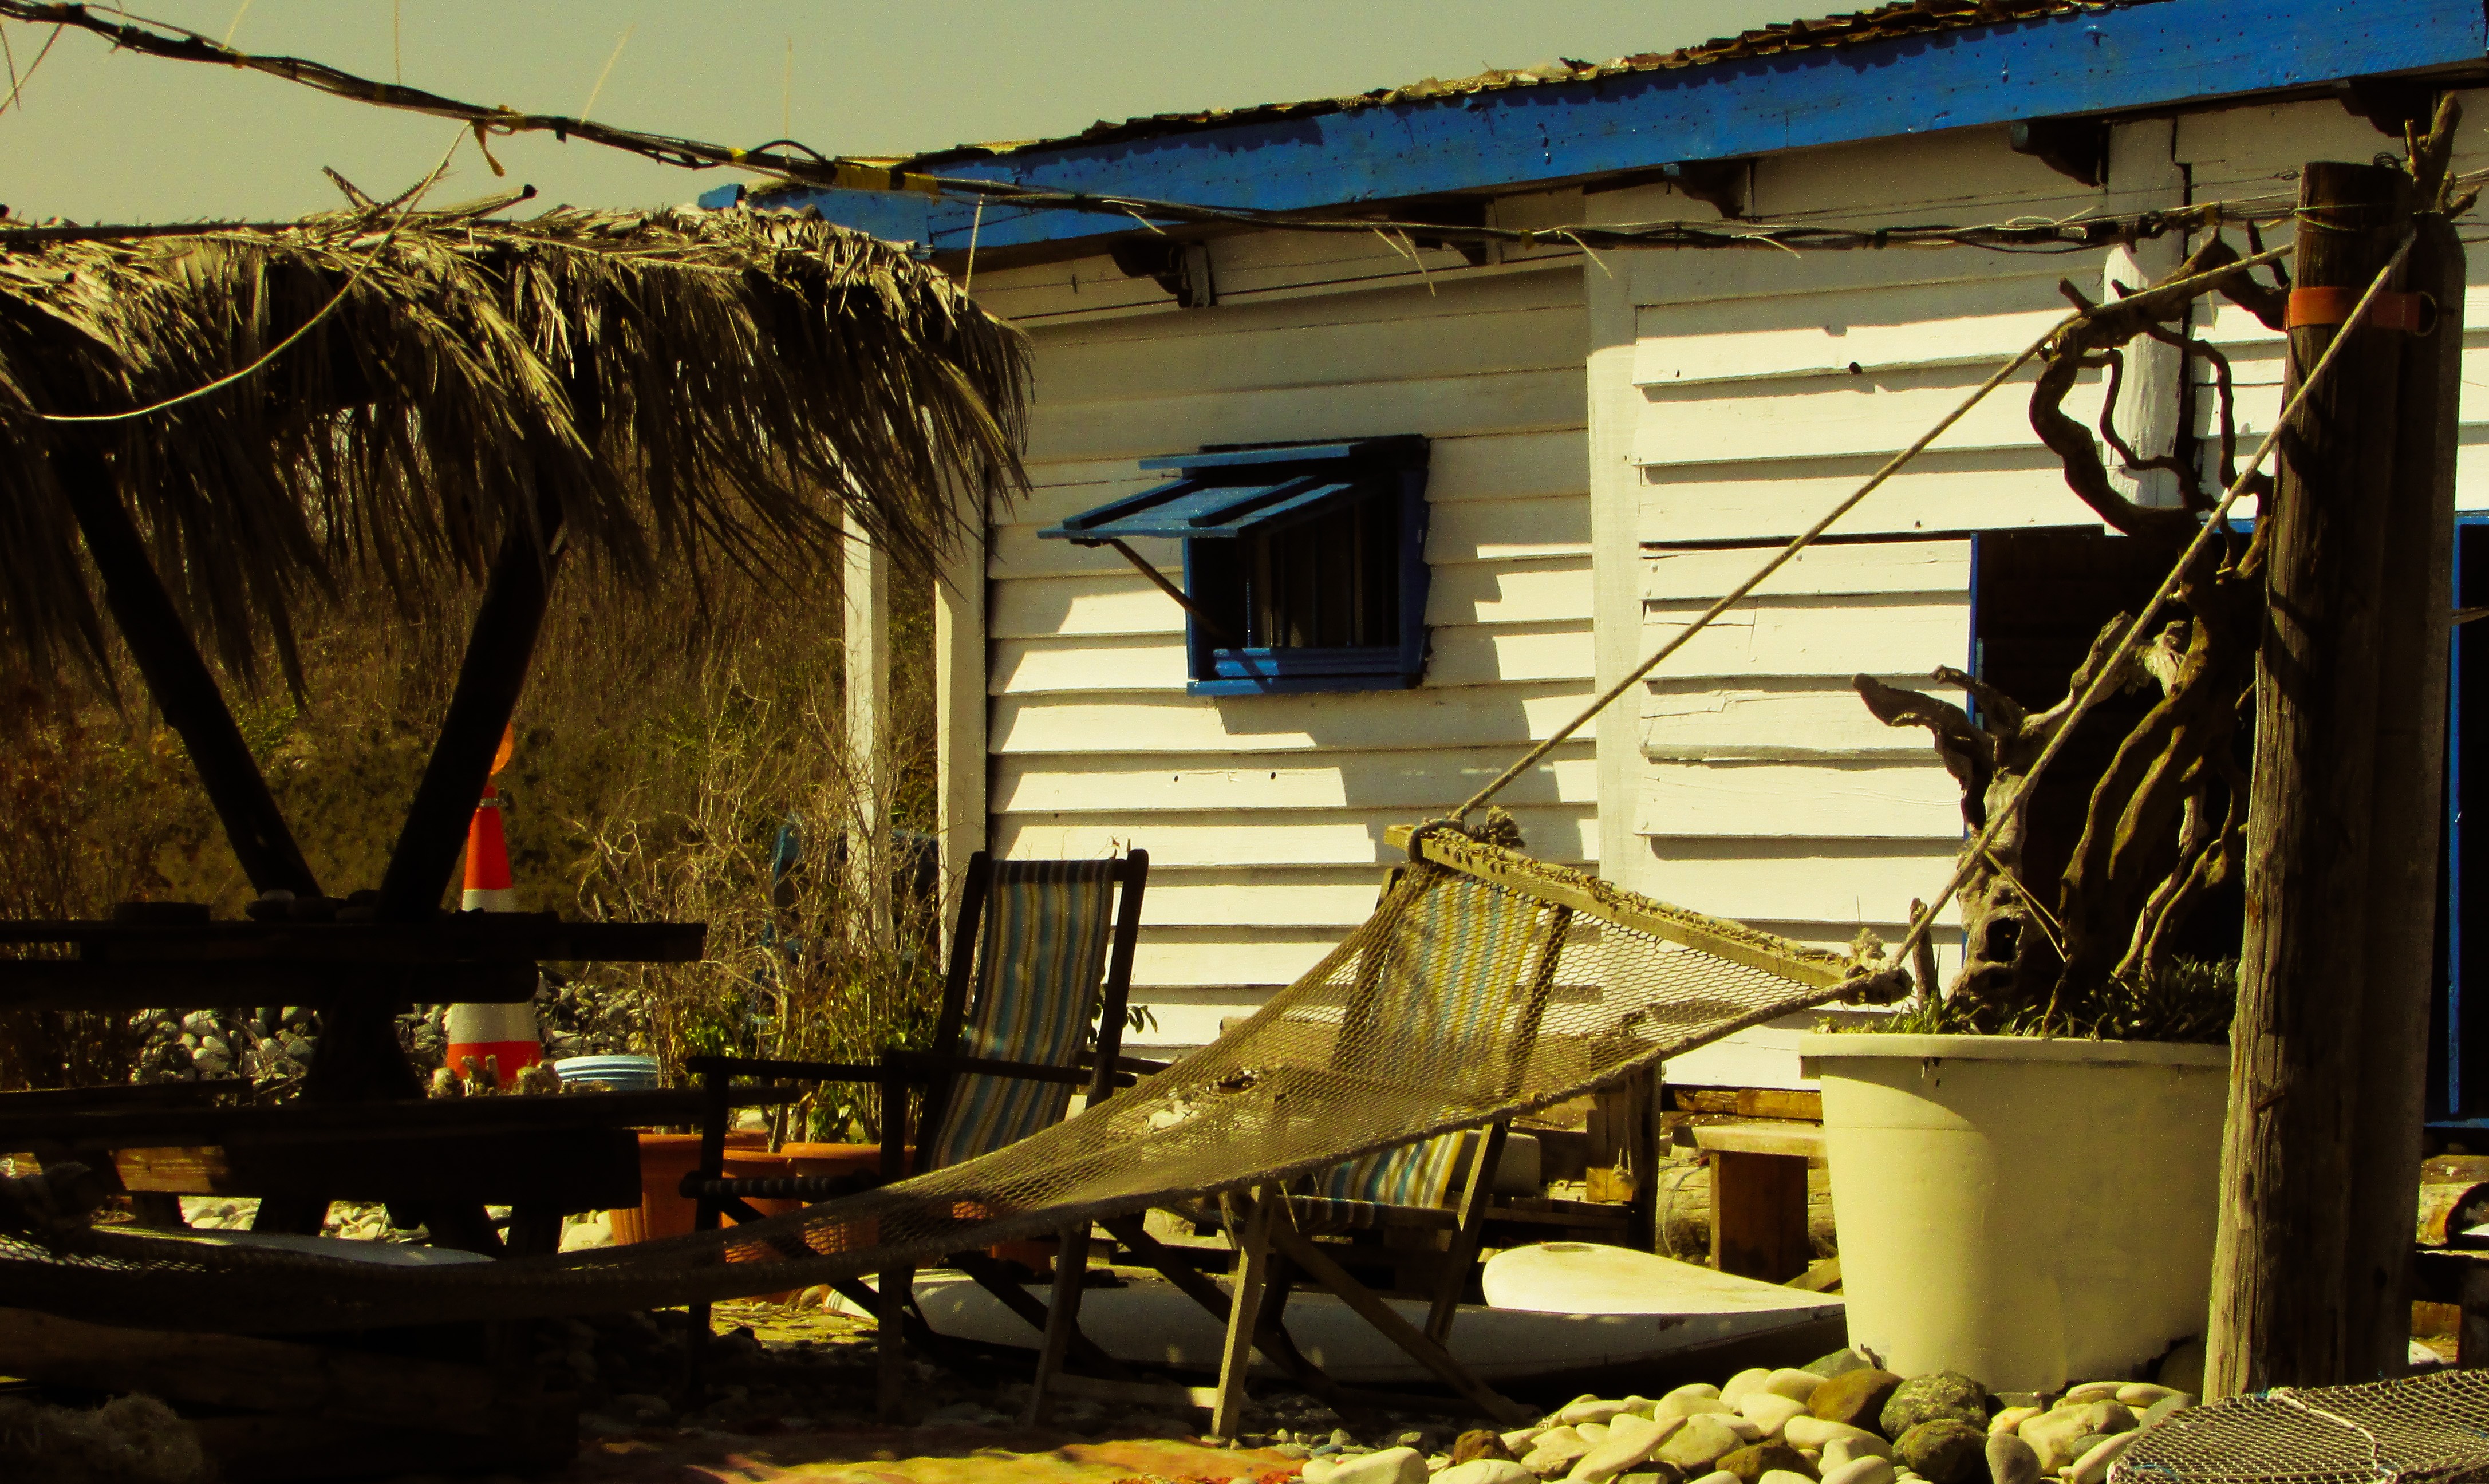
beach, wood, house, home, hut, shack, autumn, rough, freedom, hammock, hippie, cyprus